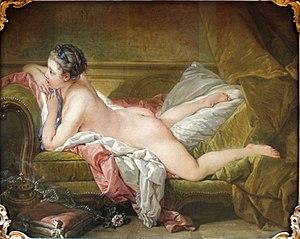
Le Parc-aux-cerfs est le nom donné à un quartier de Versailles à l’époque de Louis XV.
Jacques de Beaufranchet, né en 1731, mort en 1757 à Rossbach est un militaire français du XVIIIᵉ siècle, un des membres notables de la famille auvergnate des Beaufranchet et l'époux de Marie-Louise O'Murphy.
Jeune fille allongée, ou Jeune fille couchée, également appelée L'Odalisque blonde, est un sujet peint à plusieurs reprises entre 1751 et 1752 par le peintre français François Boucher.
François Boucher est un peintre du XVIIIᵉ siècle, représentatif du style rococo.